The Gamechangers

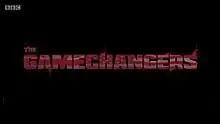
Title card

The Gamechangers is a 2015 British docudrama produced by the BBC. The programme is an unauthorised depiction of the controversies caused by "Grand Theft Auto", a successful video game series, as various attempts were made to halt the production of the games.